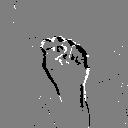
ASL letter: s